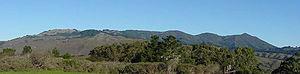
Le mont Tamalpais est une montagne faisant partie des Chaînes côtières californiennes. Elle est située au nord de la baie de San Francisco, dans le comté de Marin, en Californie, aux États-Unis. Elle culmine à 785 mètres d'altitude. Sa première ascension a été réalisée dans les années 1830 par Jacob P. Leese.
Le Parc d'État de Mount Tamalpais est une réserve naturelle située dans l'État de Californie, à l’ouest des États-Unis. Il se trouve au nord de San Francisco, dans le comté de Marin. Il appartient à la région montagneuse des California Coast Ranges.